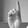
ASL letter: D